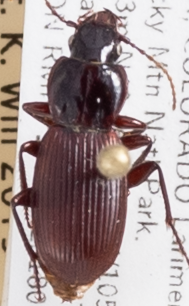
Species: Pterostichus restrictus
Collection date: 2018-08-20
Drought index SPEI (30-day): -0.732
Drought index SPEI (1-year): -1.28
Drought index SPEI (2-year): -0.54